Bagnères-de-Bigorre

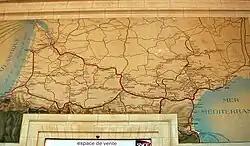
Bagnères on the Midi Railway's branch road south from Tarbes

During the French Revolution, "moderate suspects" took refuge in the city from 1789 to 1793, ready to flee to Spain if the situation worsened. The departmental authorities were wary of the Bagnèrese, to whom they ascribed little civic or revolutionary spirit. In late 1793, before the hospitals in the southwest became saturated, the wounded were evacuated to spas. At Bagnères, the Saint Barthelemy Hospice, the Uzer and Lanzac houses, and the Hospice of the Médous Capuchins were used as military hospitals.